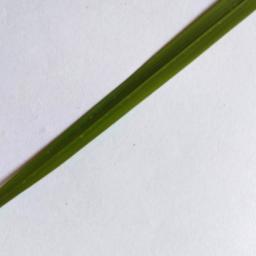
Label: Rice___Healthy